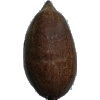
Label: nut_pecan